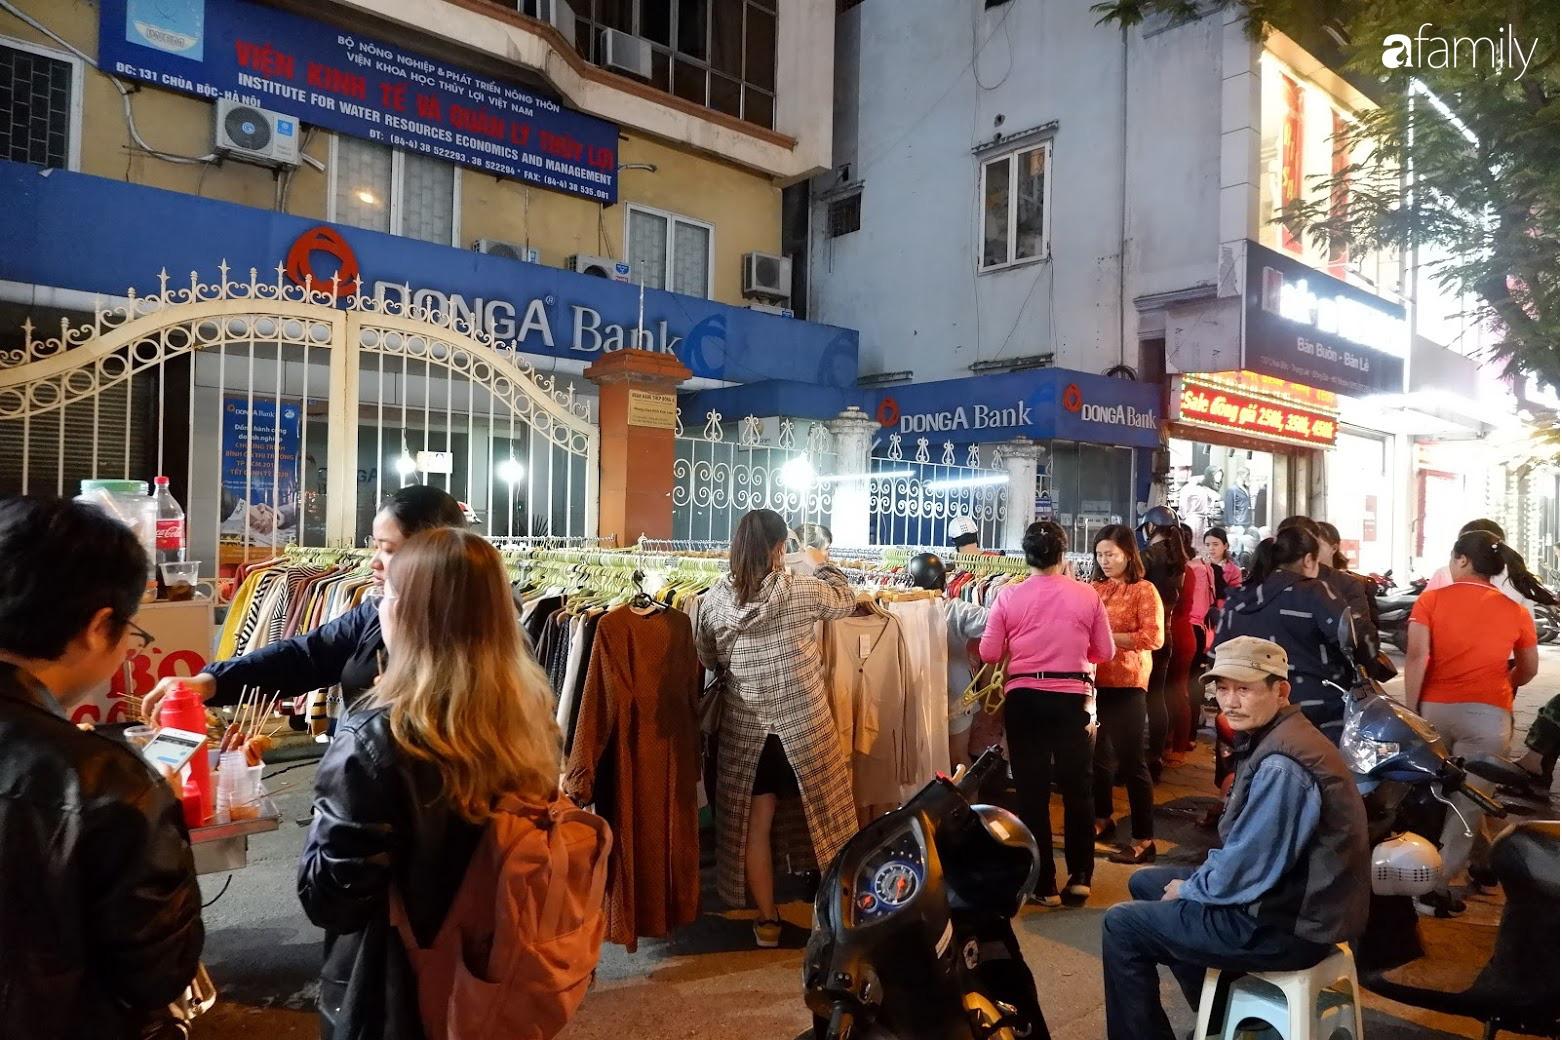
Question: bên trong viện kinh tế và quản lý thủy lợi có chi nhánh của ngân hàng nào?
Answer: ngân hàng donga